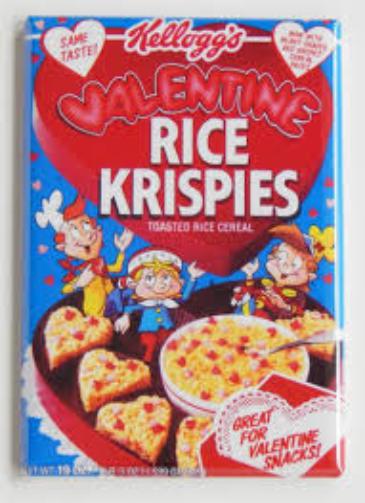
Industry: Food